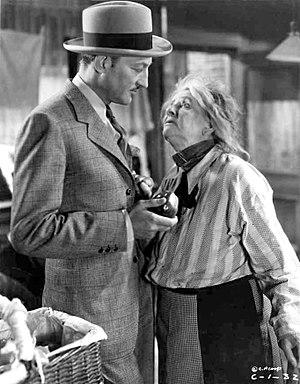
La Grande Dame d'un jour est un film américain de Frank Capra sorti en 1933. Capra lui-même en fera un remake en 1961 : Milliardaire pour un jour. Ce film lui offre sa première nomination pour l'oscar du meilleur réalisateur.